Old Smyrna

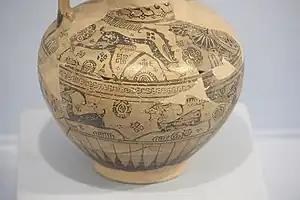
Early Corinthian ceramic from Beyrakli kept in the Archaeological Museum of İzmir. The style combines geometric decoration, such as the arrangement in bands, or registers, with repeating motifs of black-figure or polychrome animals or mythological creatures.

The archeologists' next ploy was to rearrange the campaigns. They assumed that Alyattes would deal with his neighbors, the Ionians, first. There was no denying the existence of a "general destruction level ... recognized in all the main sectors of excavation of the site." This came to be called "the Alyattes destruction levels." The pottery phase in the level was "Early Corinthian," used to date it. As Cook reported, the date of Early Corinthian could not be brought up to over 600 BC. As it turns out, there was an earlier eclipse of the sun at 610 BC. Others suggested an eclipse of the moon if they were fighting by moonlight. The excavators chose 600 BC as the earliest historical and latest archaeological date.